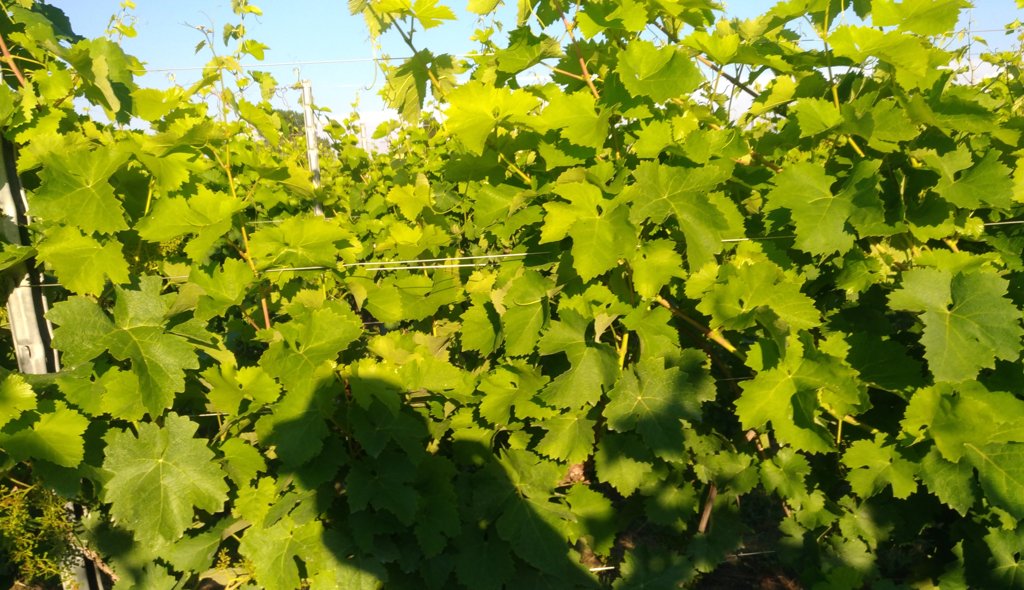
Berries visible: 0
Grape clusters: 0